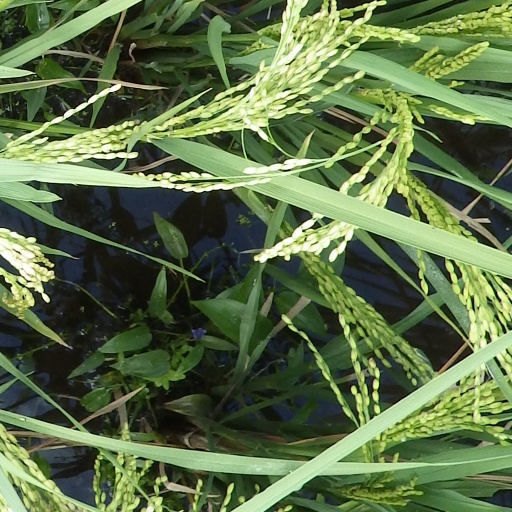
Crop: rice